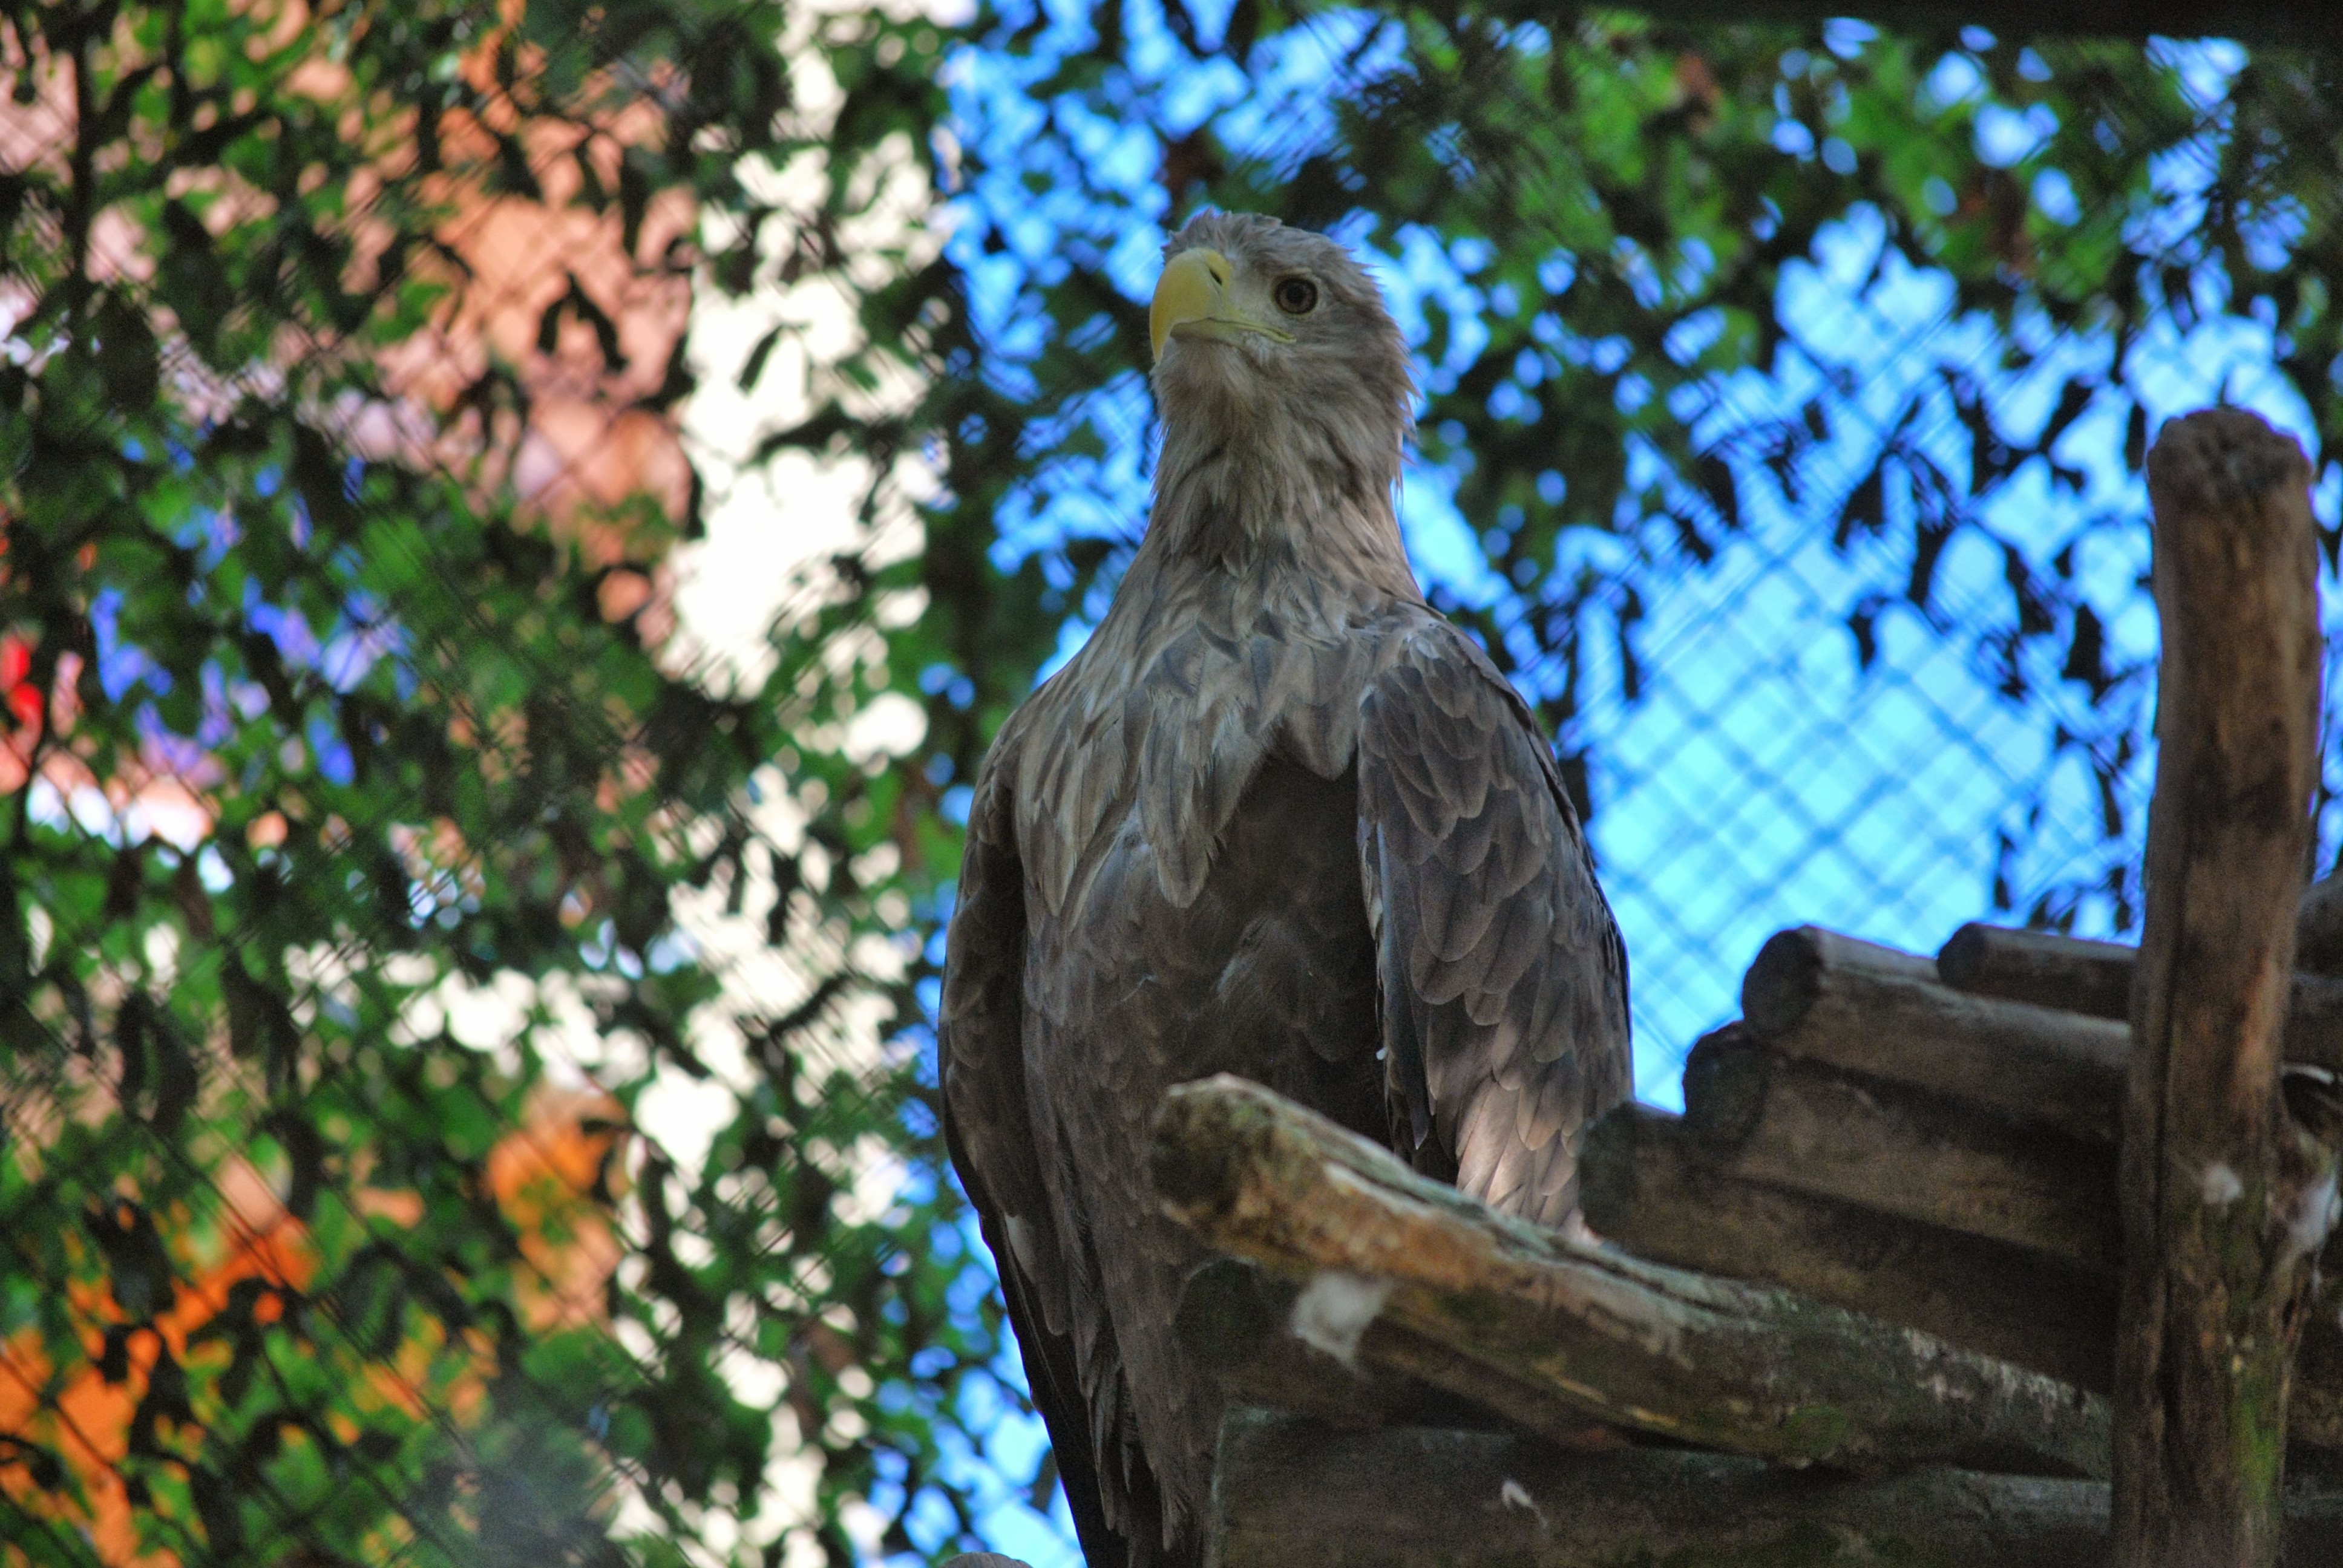
tree, branch, bird, wildlife, zoo, jungle, park, eagle, fauna, bird of prey, white tailed eagle